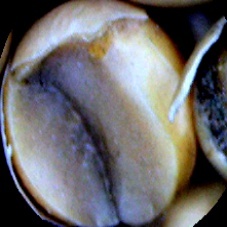
Label: Broken